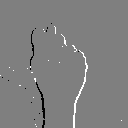
ASL letter: t